Siege of Jerusalem (70 CE)

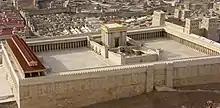
A scale model reconstruction of the Temple Mount in the Holyland Model of Jerusalem, featuring the Second Temple at the center and the Antonia Fortress in the upper right. The stoas, or porticoes, linking the fortress to the temple are visible at the top and on the right side of the platform

Jerusalem's strategic location, flanked by the Kidron Valley to the east and the Hinnom Valley to the south, provided natural barriers that made direct assaults difficult. Complementing these natural defenses was a series of fortification walls, built and expanded throughout the city's history. The first wall, built in the second century BCE by the early Hasmonean kings on the foundations of an earlier wall constructed by the kings of Judah, enclosed both the lower and upper city, forming the core of Jerusalem. As the city grew, the second wall was built further north, extending protection to newer neighborhoods and commercial districts. In the decades leading up to the revolt, the city expanded even further northward, prompting the construction of the third wall. This wall, initiated by King Herod Agrippa (r. 41–44), was intended to enclose the newly developed northern suburb of Bezetha. However, its construction was halted by Emperor Claudius, either due to fears of a Jewish revolt or because of Agrippa's death. The wall was eventually completed in haste by the inhabitants at the outbreak of the revolt.